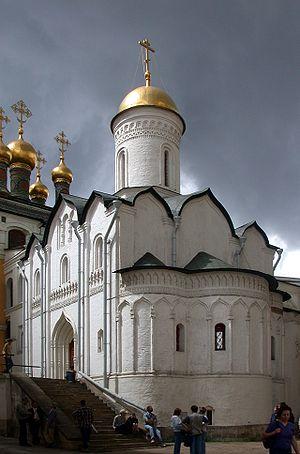
L'église de la Déposition-de-la-robe-de-la-Vierge a été édifiée entre 1484 et 1485, elle est située sur la place des cathédrales dans l'enceinte du Kremlin de Moscou, entre le palais à Facettes, le palais des Terems et la cathédrale de la Dormition. La Déposition-de-la-robe-de-la-Vierge est une fête religieuse orthodoxe en l'honneur des reliques de la Vierge ramenées de Palestine et déposées solennellement dans une chapelle construite pour les recevoir à Constantinople en l'année 452.